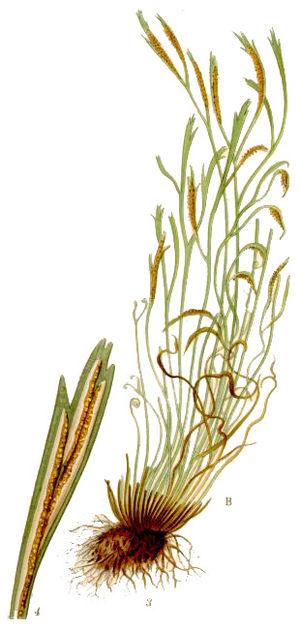
La fronde désigne l'organe végétal qui joue le rôle de feuille chez certaines plantes telles que palmiers et fougères ou grandes algues.